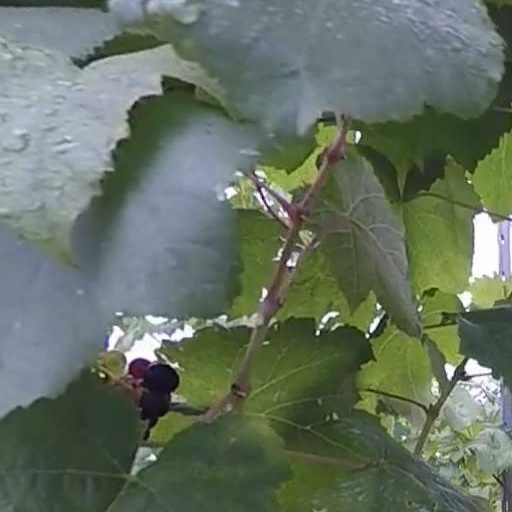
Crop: grape